30 Years from Here

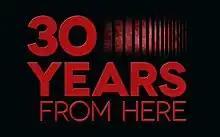
Official Key Art

30 Years From Here is an American television documentary about the 30 years war on the HIV and AIDS pandemic. The documentary was directed by Josh Rosenzweig for the LGBT cable network here!. The documentary debuted on November 25, 2011.